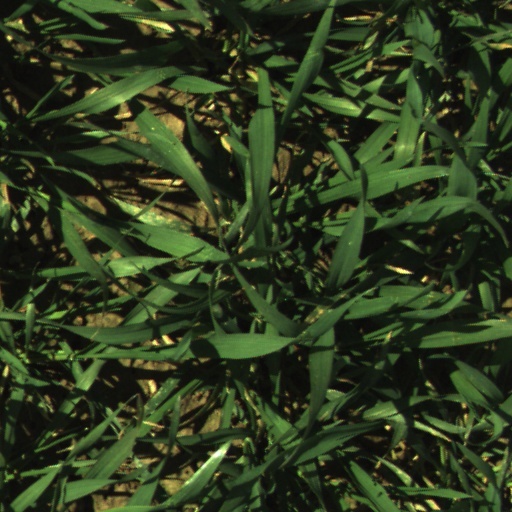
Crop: wheat